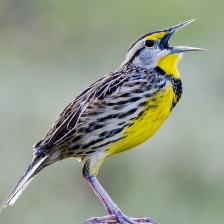
Species: EASTERN MEADOWLARK
Scientific name: STURNELLA MAGNA